B. S. Raju

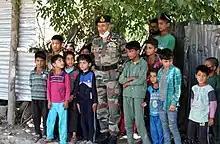
Lt Gen B S Raju during the interaction with local children of Kashmir

While Commanding Counter Insurgency Force (Victor) in troubled time of 2017–2018, he built a reputation of a man giving respect to human values and had a deep sense of belonging with the locals. While taking over, he emphasised that ""The Army is a friend of every civilian and that message has been conveyed aptly by my predecessor. My every attempt would be to continue this practice"".